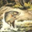
Label: trout